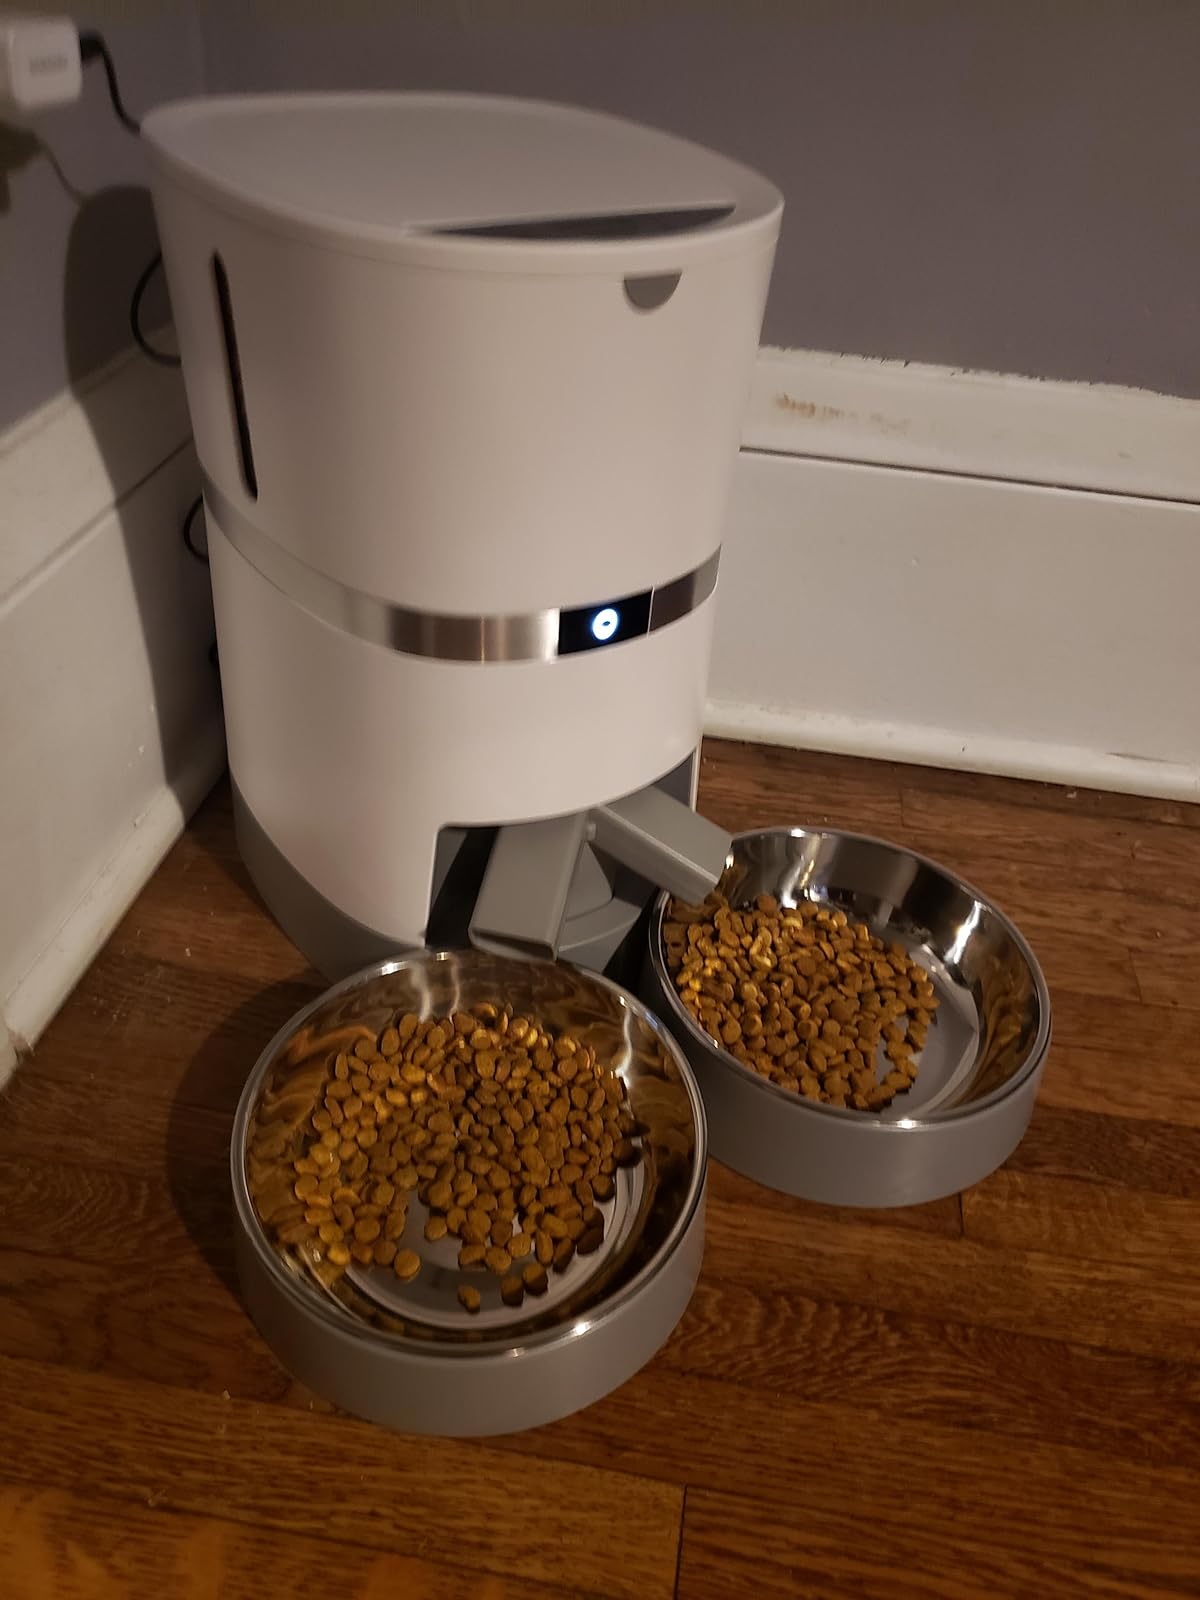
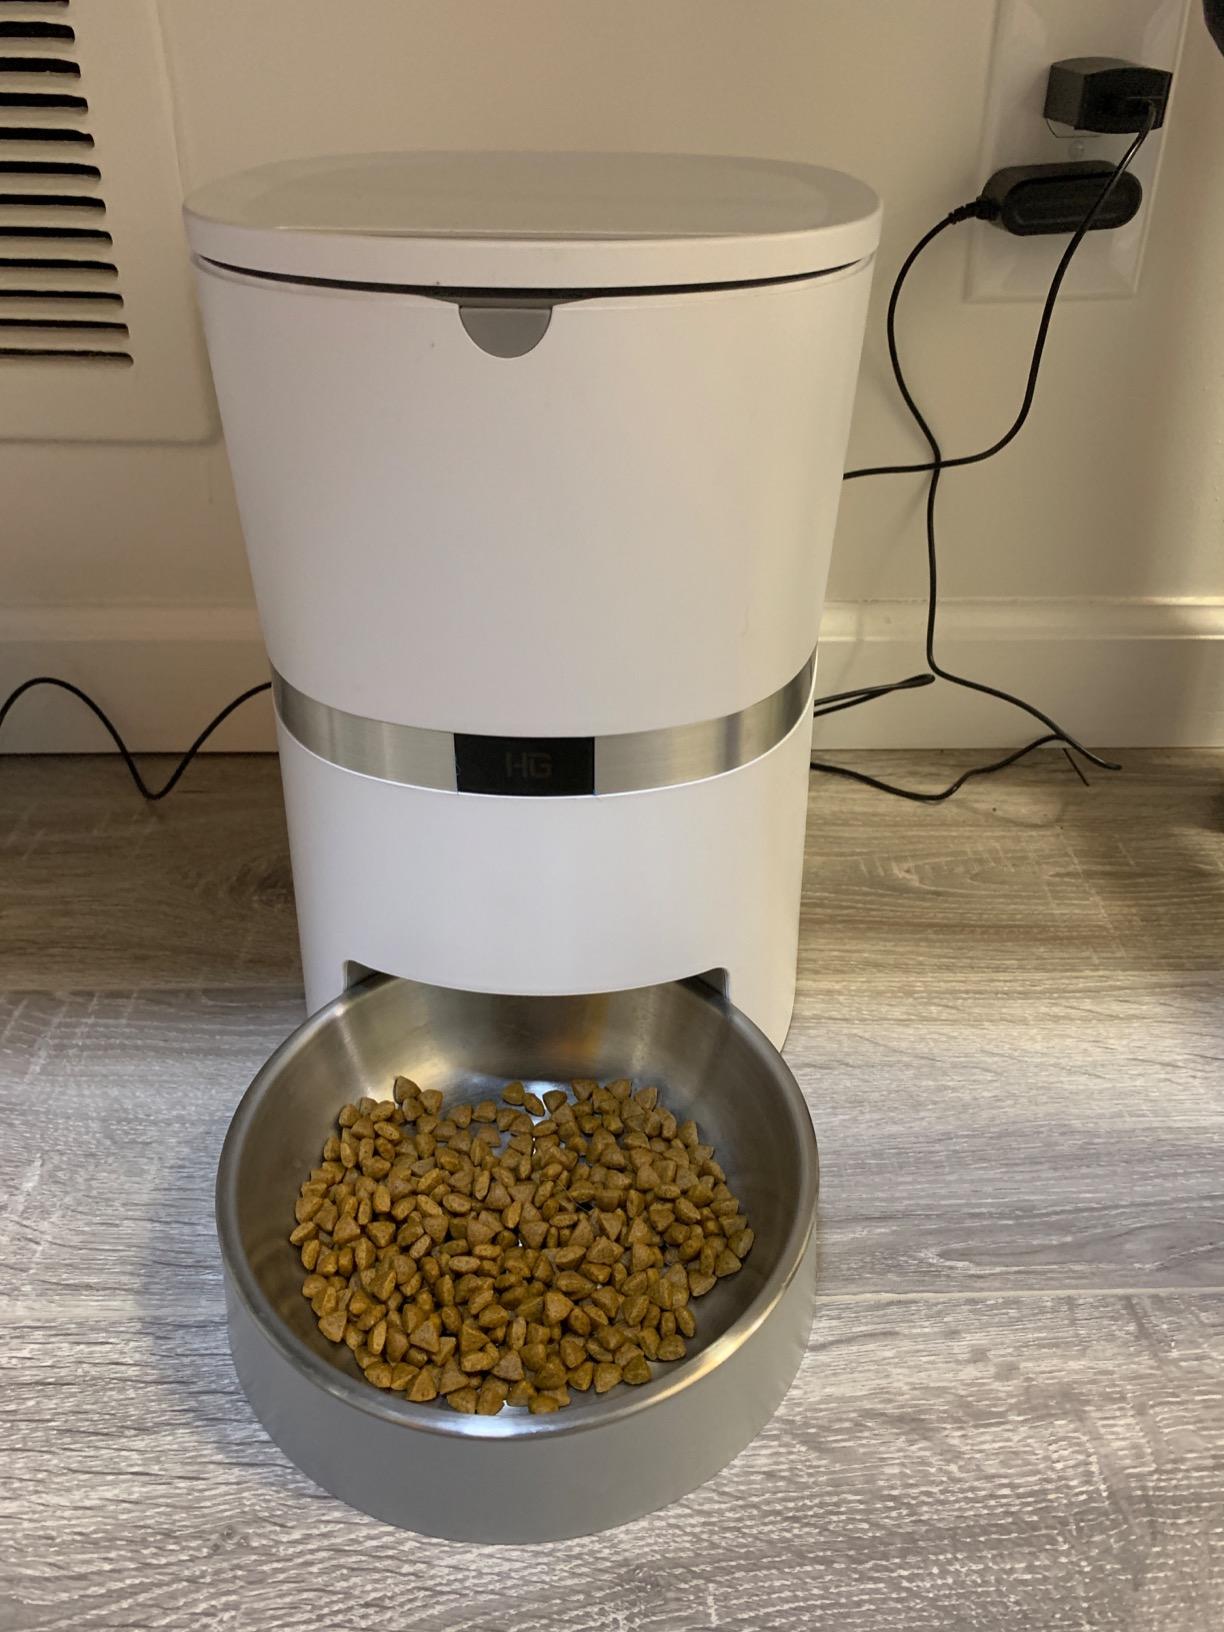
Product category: items_feeder
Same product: no